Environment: lab
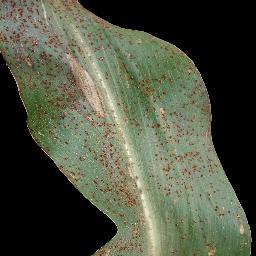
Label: common_rust